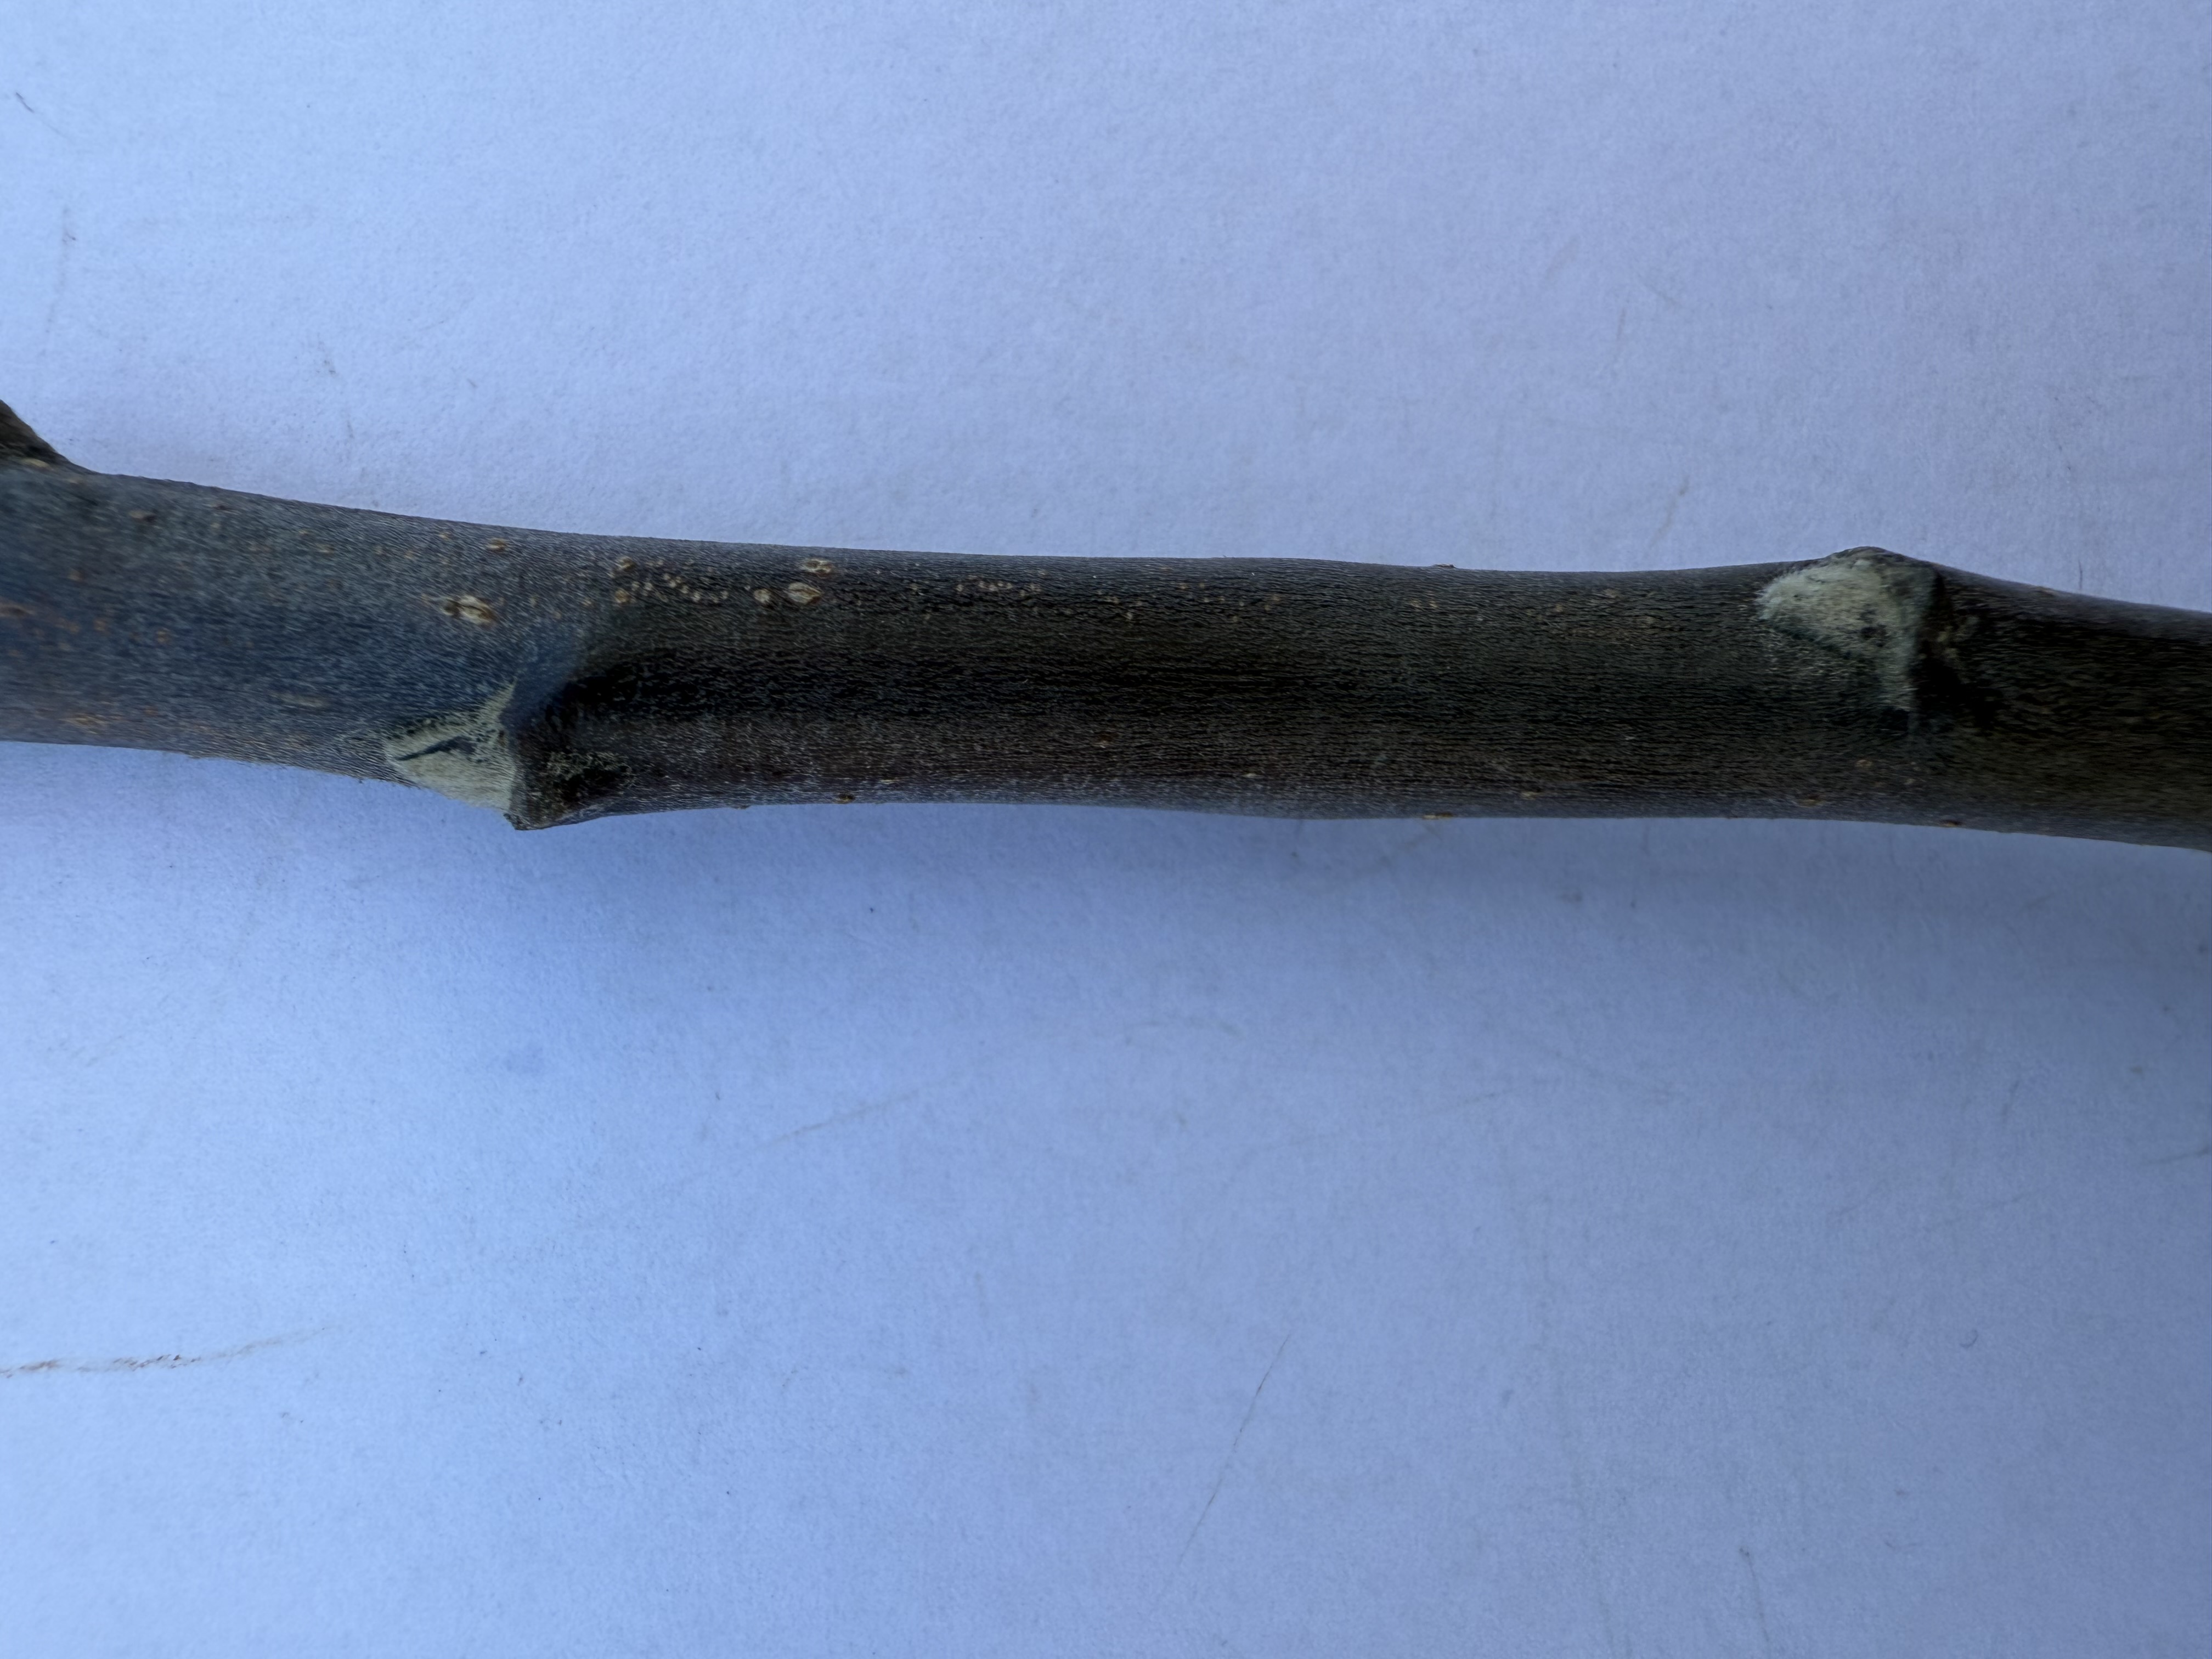
Variety: Redlove Apple